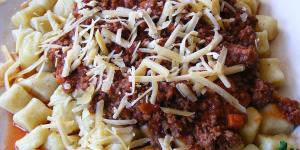
noquis con salsa de carne molida